Morley, Norfolk

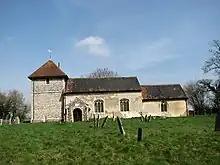
Morley St Peter

Morley is a civil parish in the South Norfolk district, in the county of Norfolk, England. It includes the villages of Morley St Botolph and Morley St Peter. It covers an area of and had a population of 973 in 182 households at the 2001 census, increasing to a population of 1.241 in 191 households at the 2011 census.